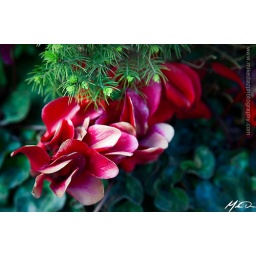
Some random red flowers in a planter on Cannery Row (Monterey).